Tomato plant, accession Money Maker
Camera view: horizontal (90 deg, fisheye); turntable rotation: 120 degrees
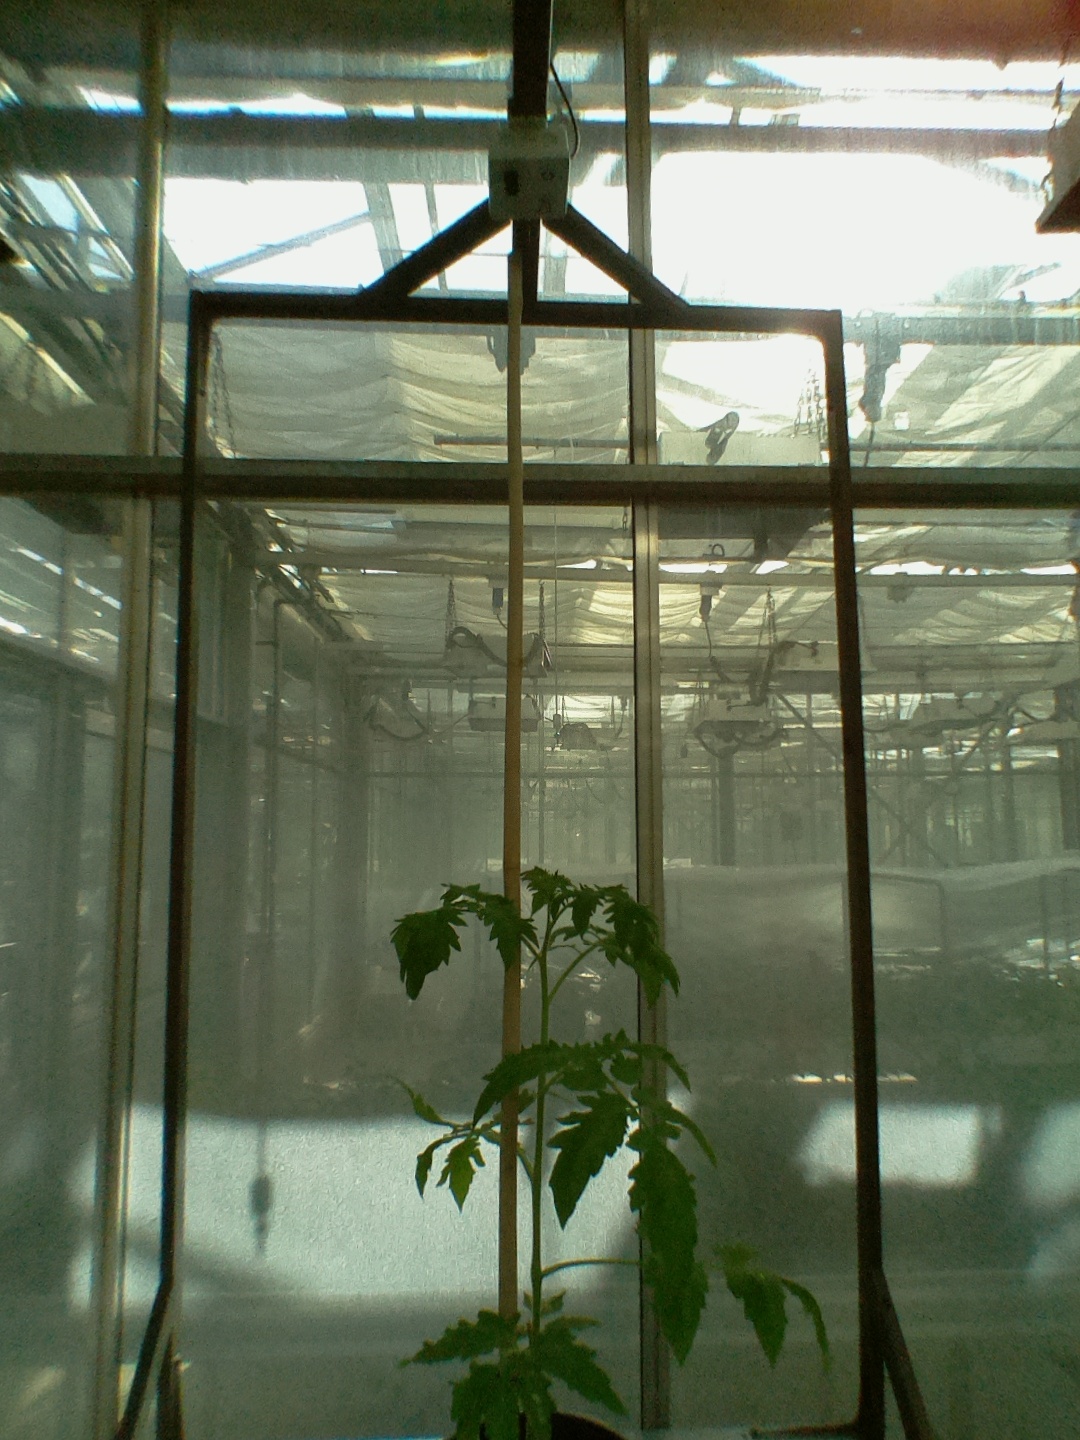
BBCH growth stage 14: 8 of true leaves visible